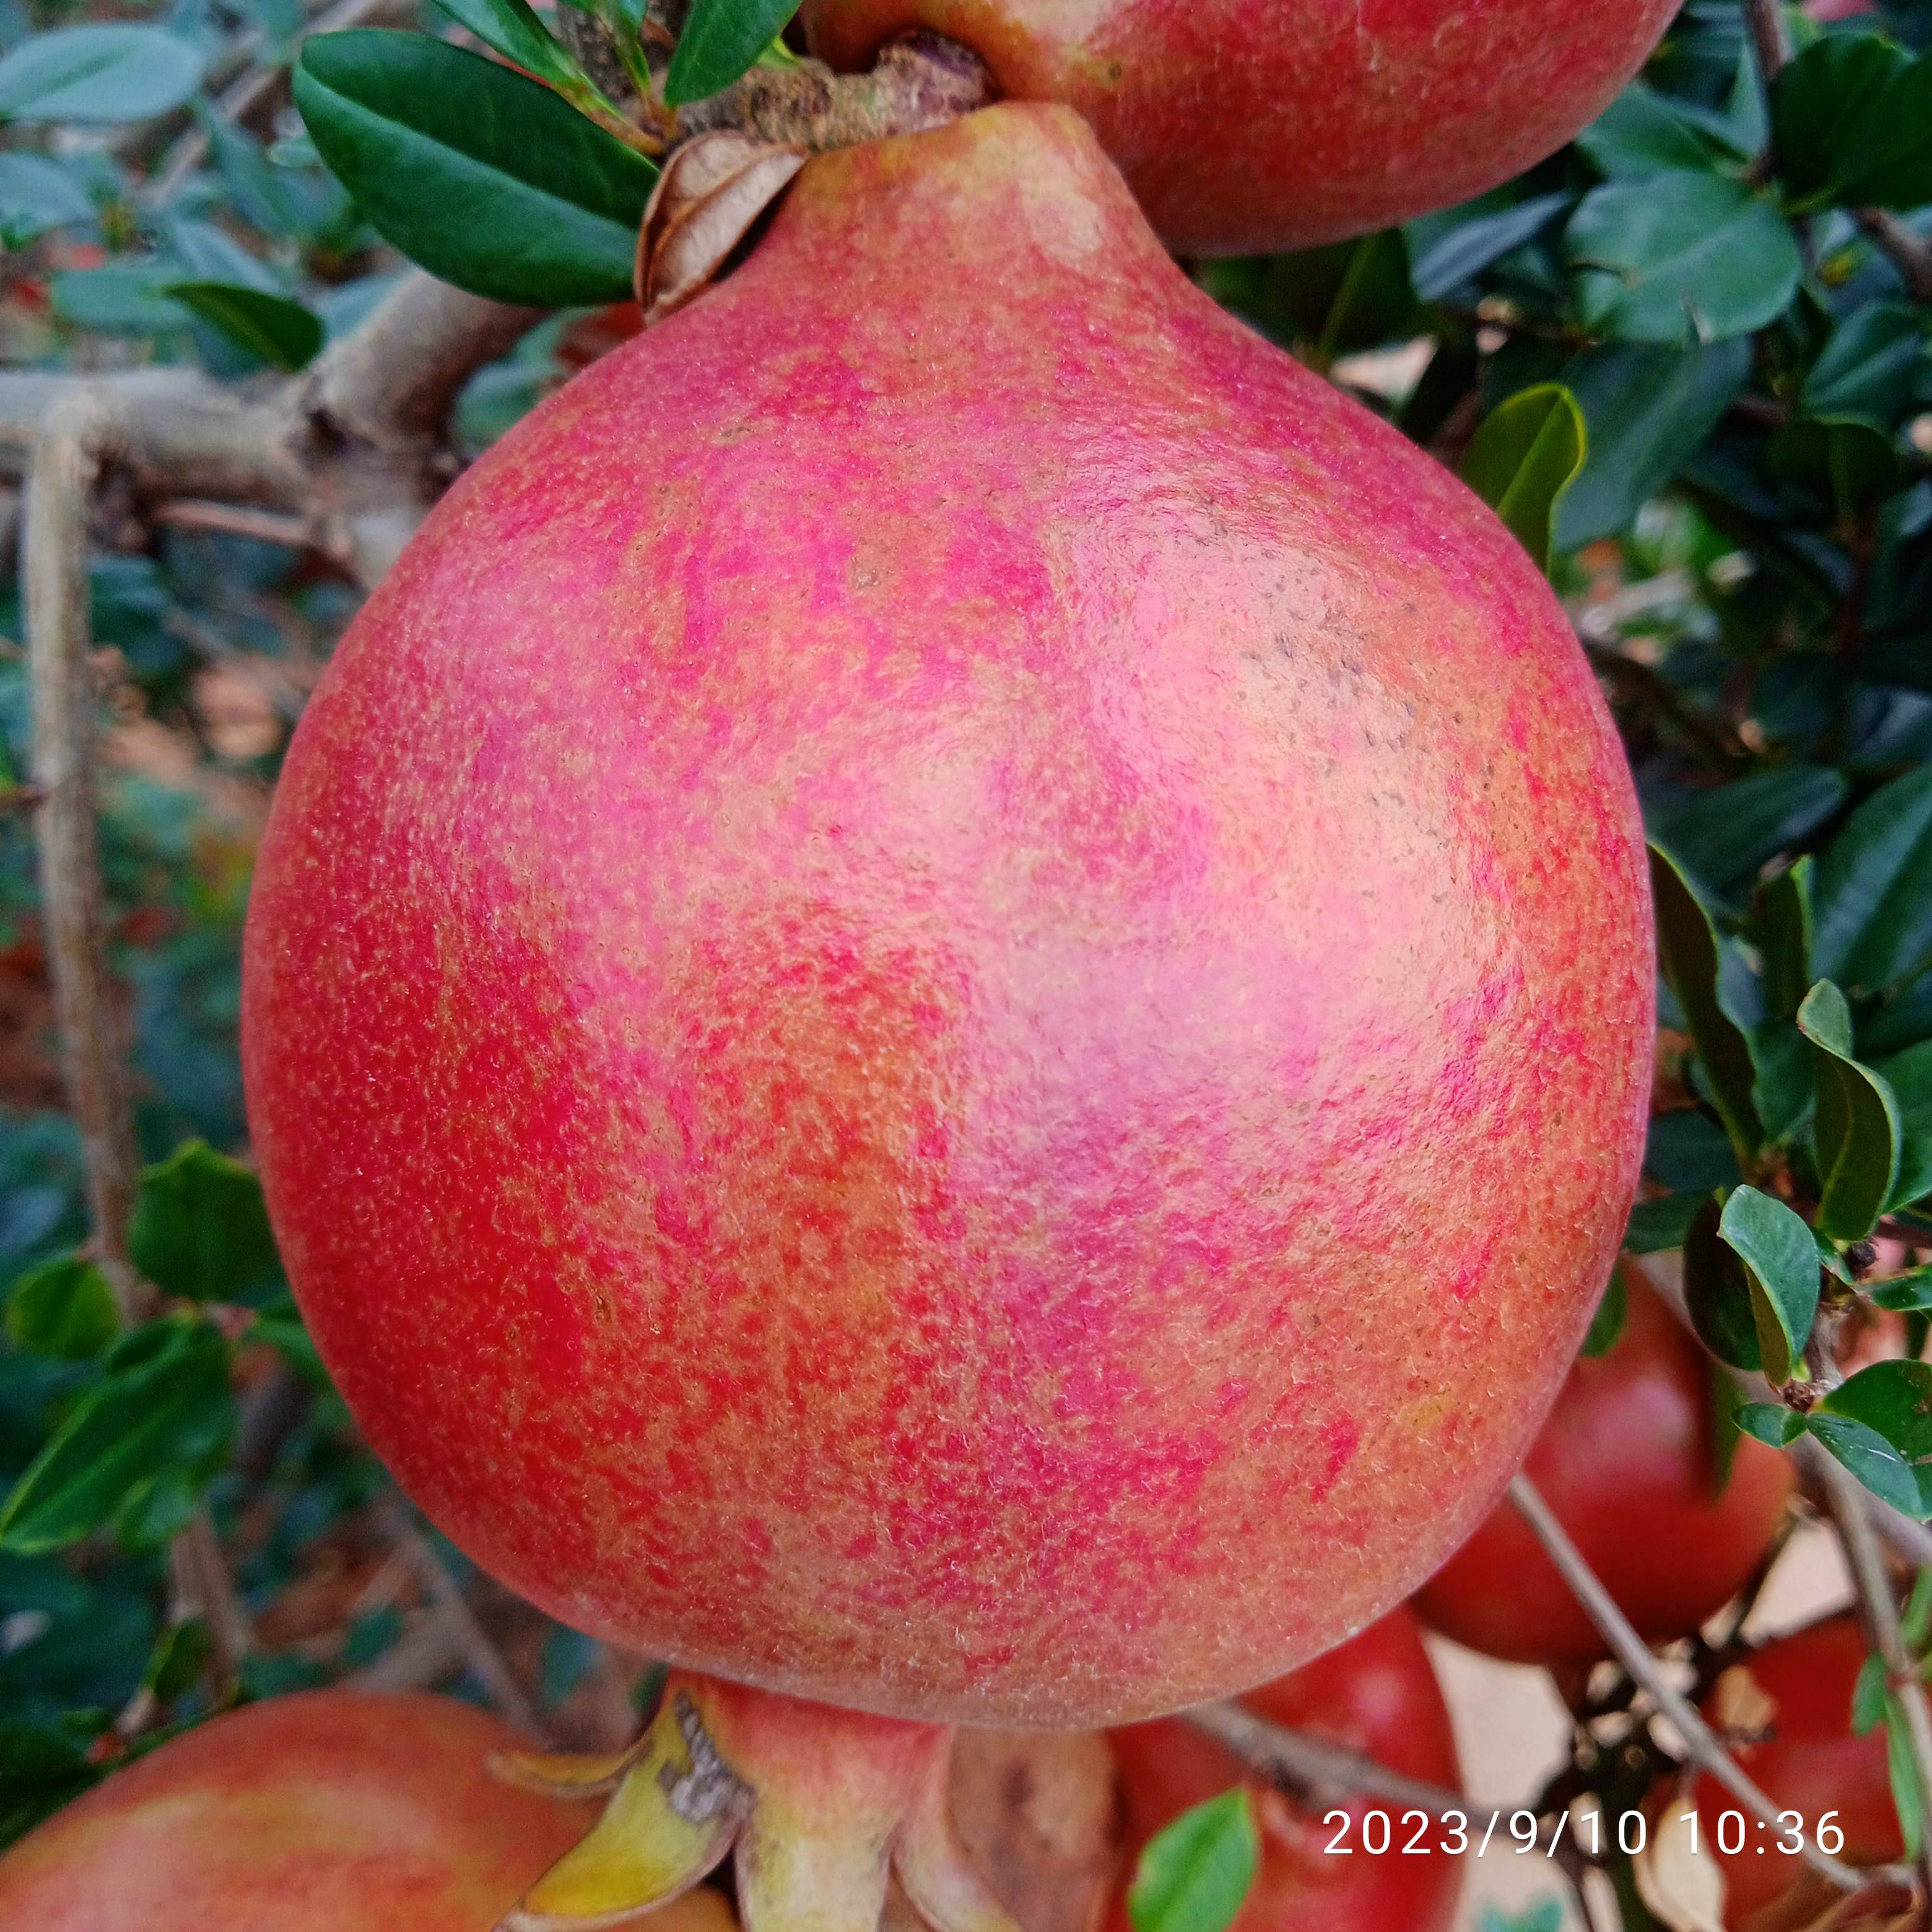
Label: Healthy